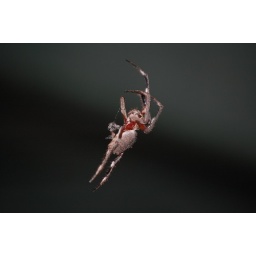
Taken outside the house late last night i was amazed with the little ball of web under her belly.